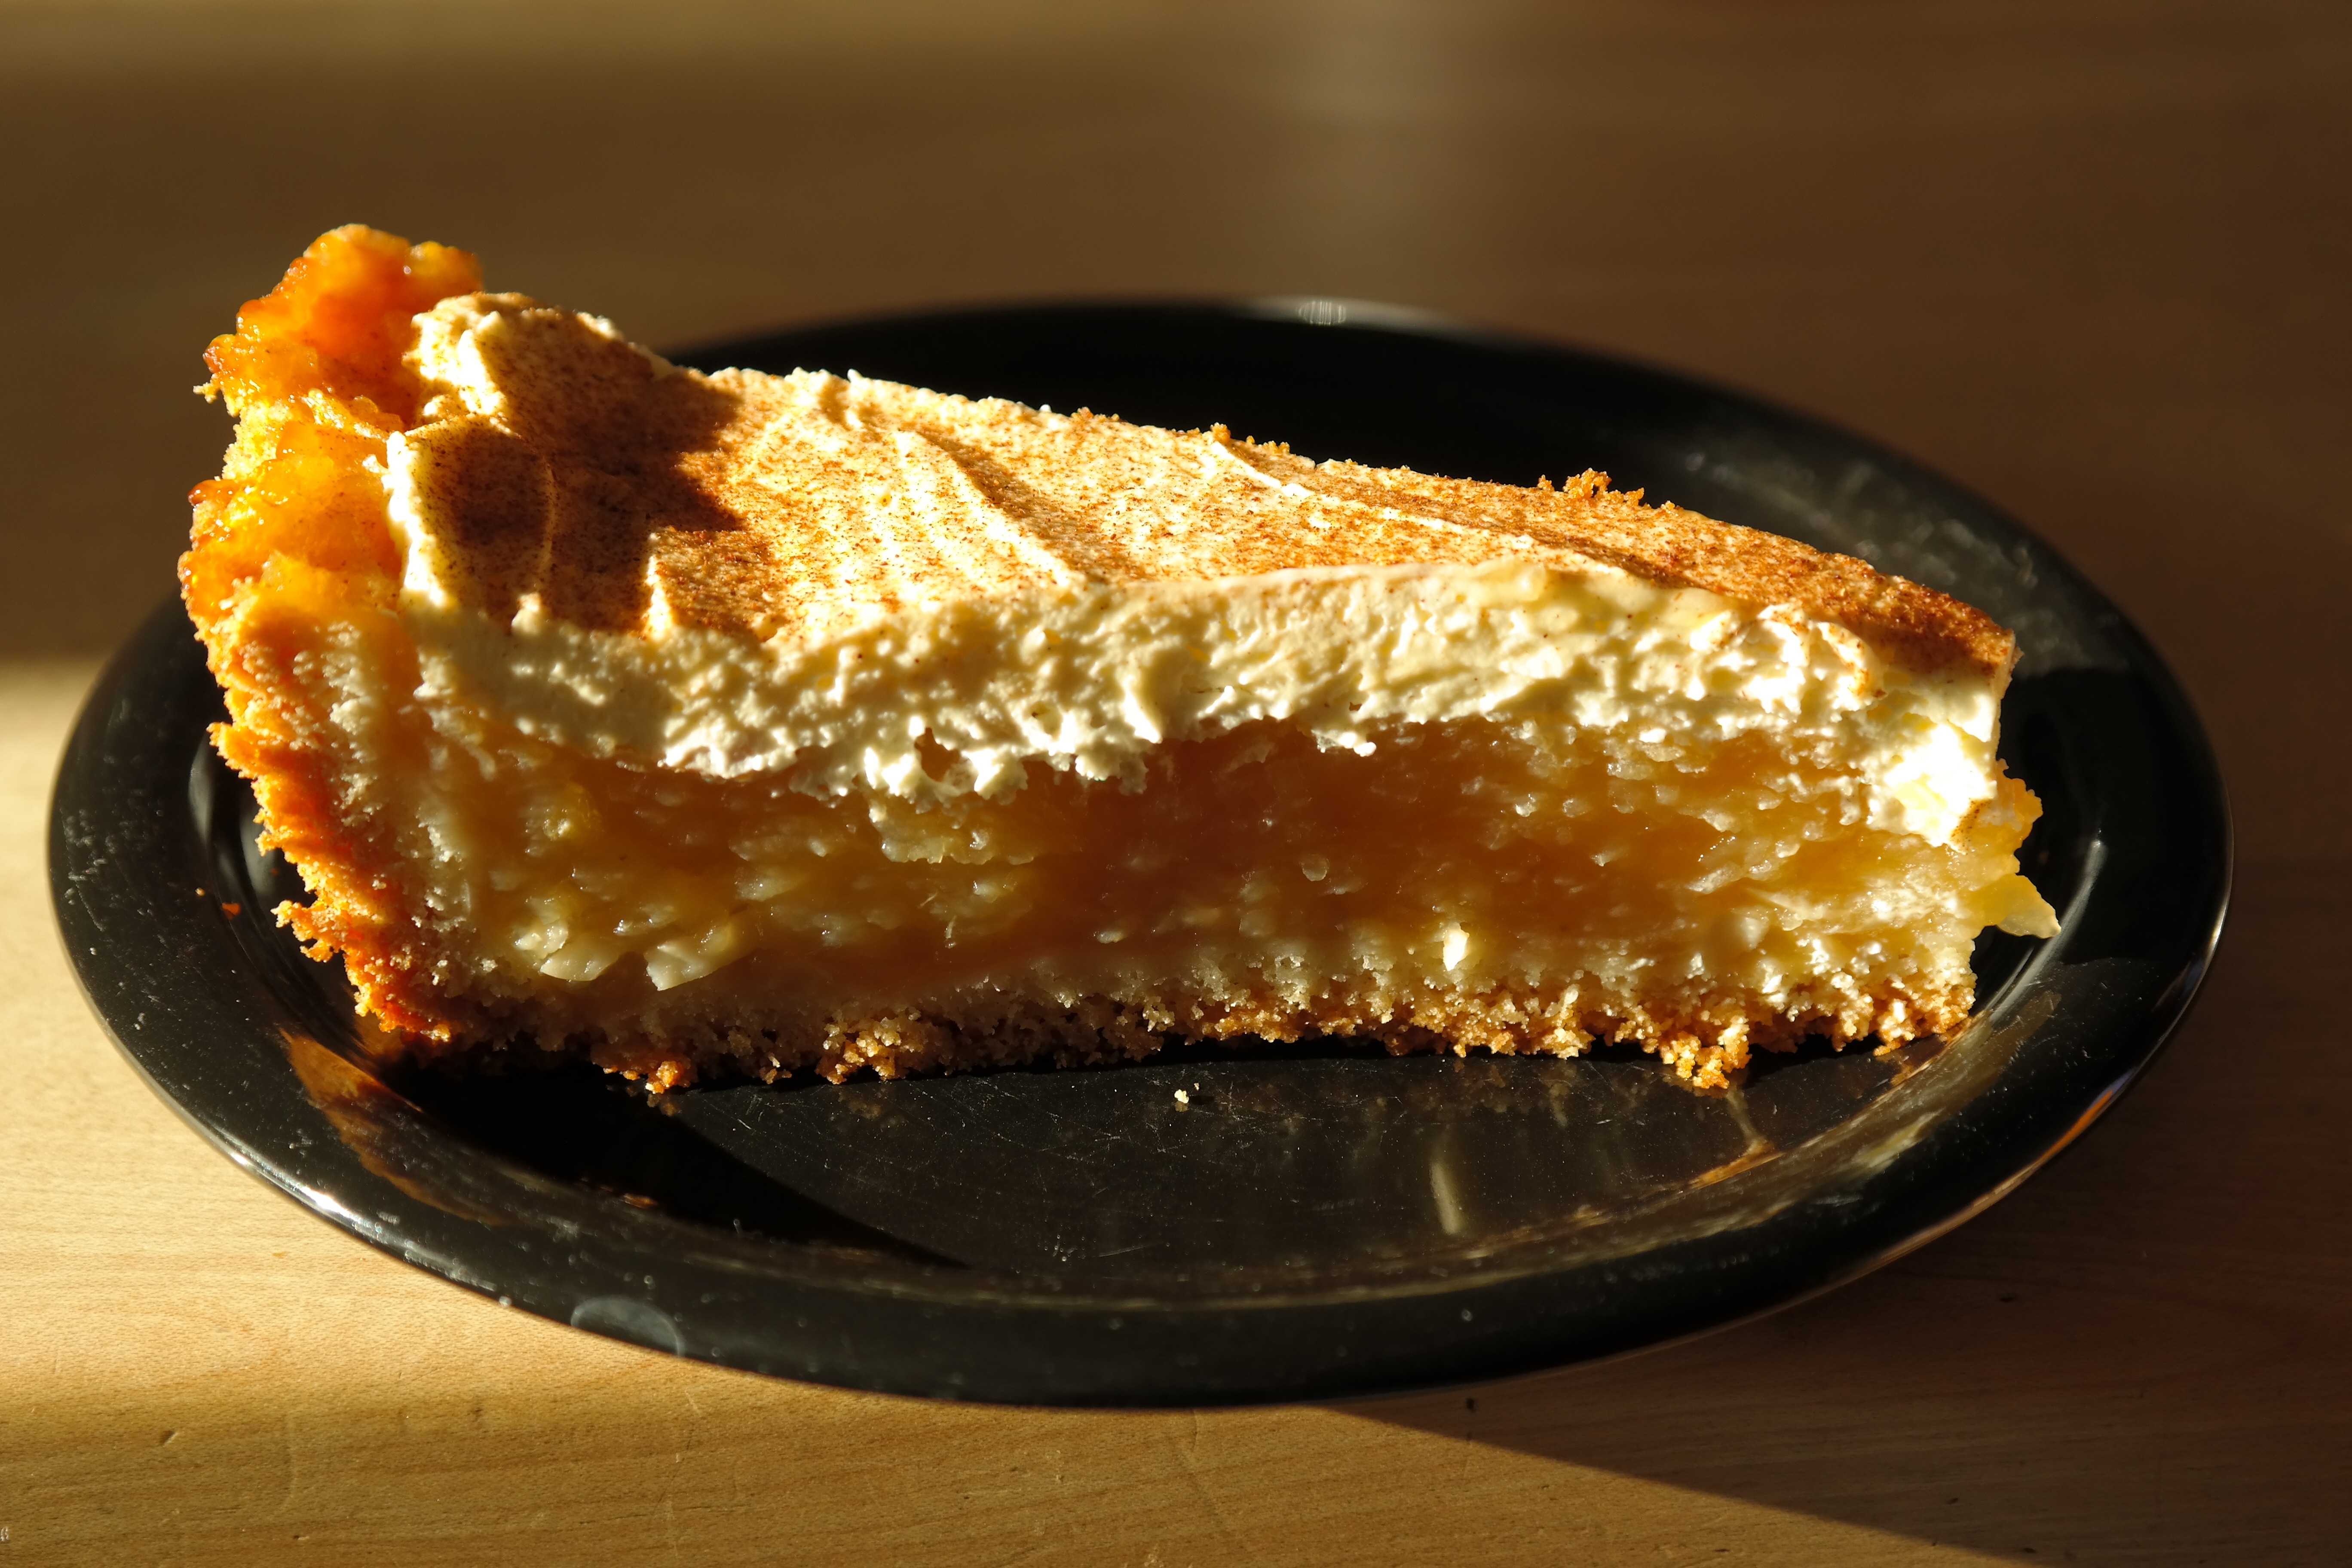
sweet, dish, food, produce, plate, black, baking, dessert, cuisine, delicious, cake, apple pie, baked goods, coffee party, piece of cake, apple champagne cake